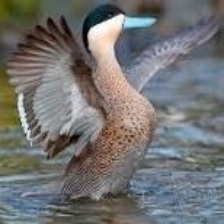
Species: PUNA TEAL
Scientific name: ANAS PUNA
ImageNet parent category: drake